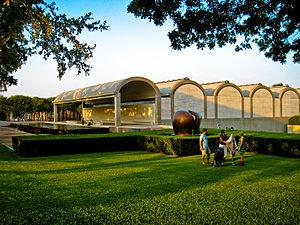
Louis Isadore Kahn, est un architecte américain, d'origine estonienne.
L'Architecture moderne ou Mouvement moderne naît du passage progressif de la campagne à la ville dans un contexte de changements techniques, sociaux et culturels liés à la révolution industrielle. Les conséquences se font sentir dans la construction et l'urbanisme entre la fin du XVIIIᵉ siècle et le début du XIXᵉ siècle et plus précisément dans l'après guerre après Waterloo. Puis une ligne cohérente de pensée se produit pour la première fois en Angleterre avec William Morris en 1860 mais le point crucial du processus qui met la théorie et la pratique face à la réalité est atteint par Walter Gropius en 1919 quand il ouvre le Bauhaus de Weimar. C'est à ce moment que l'on peut parler au sens strict du terme de mouvement moderne.